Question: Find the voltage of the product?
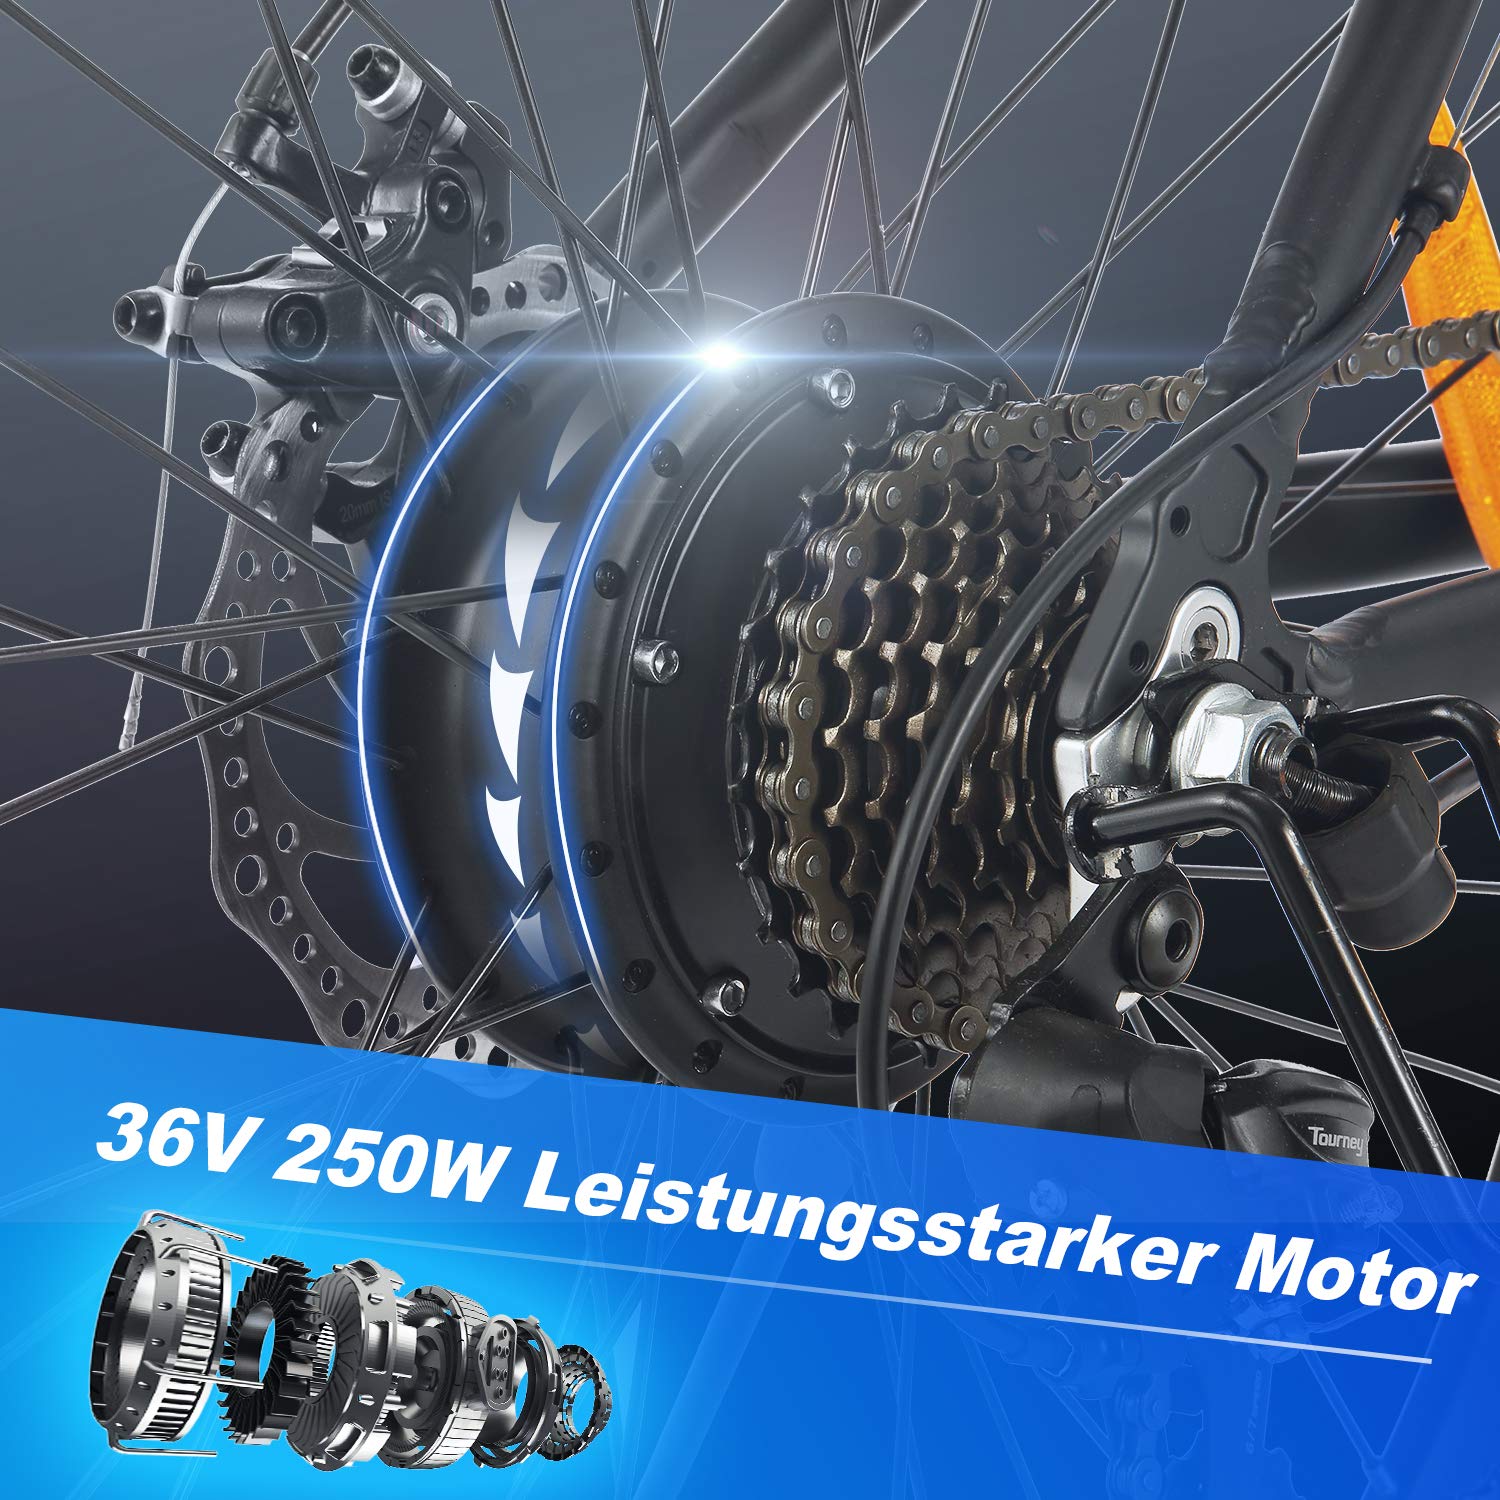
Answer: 36.0 volt